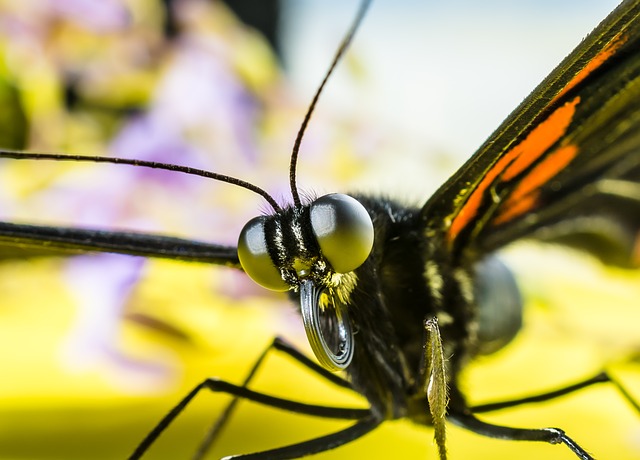
Label: farfalla